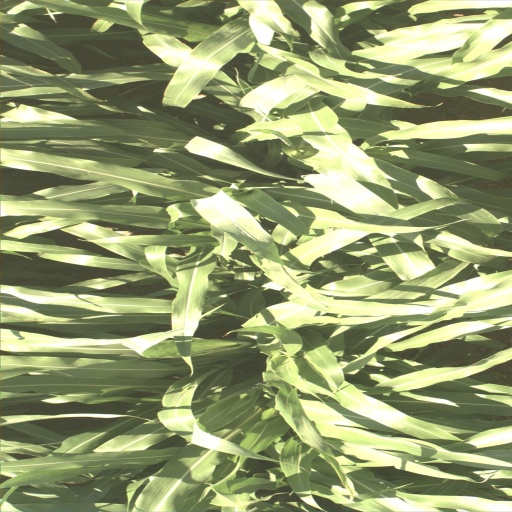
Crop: sorghum